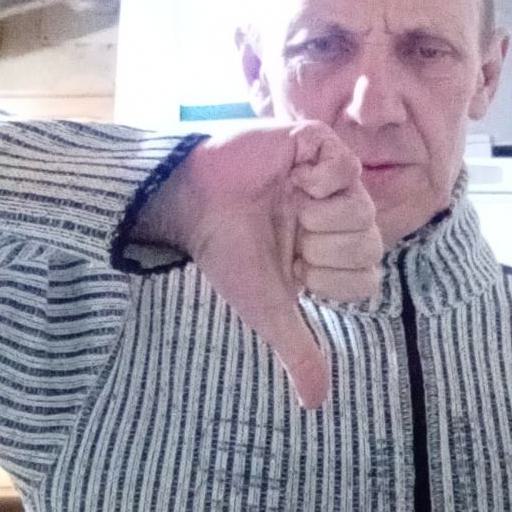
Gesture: dislike